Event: Nepal Earthquake
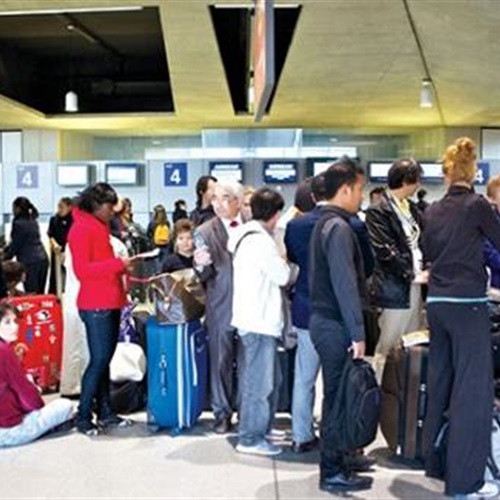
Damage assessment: no_damage